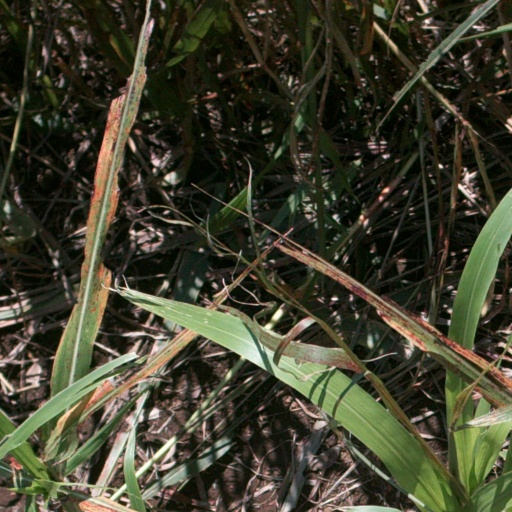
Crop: sorghum